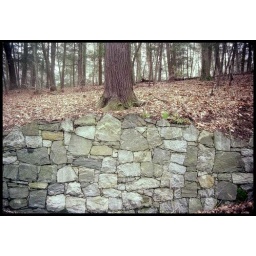
There is a black and white version of this scene in this set taken at different times. This is the second.